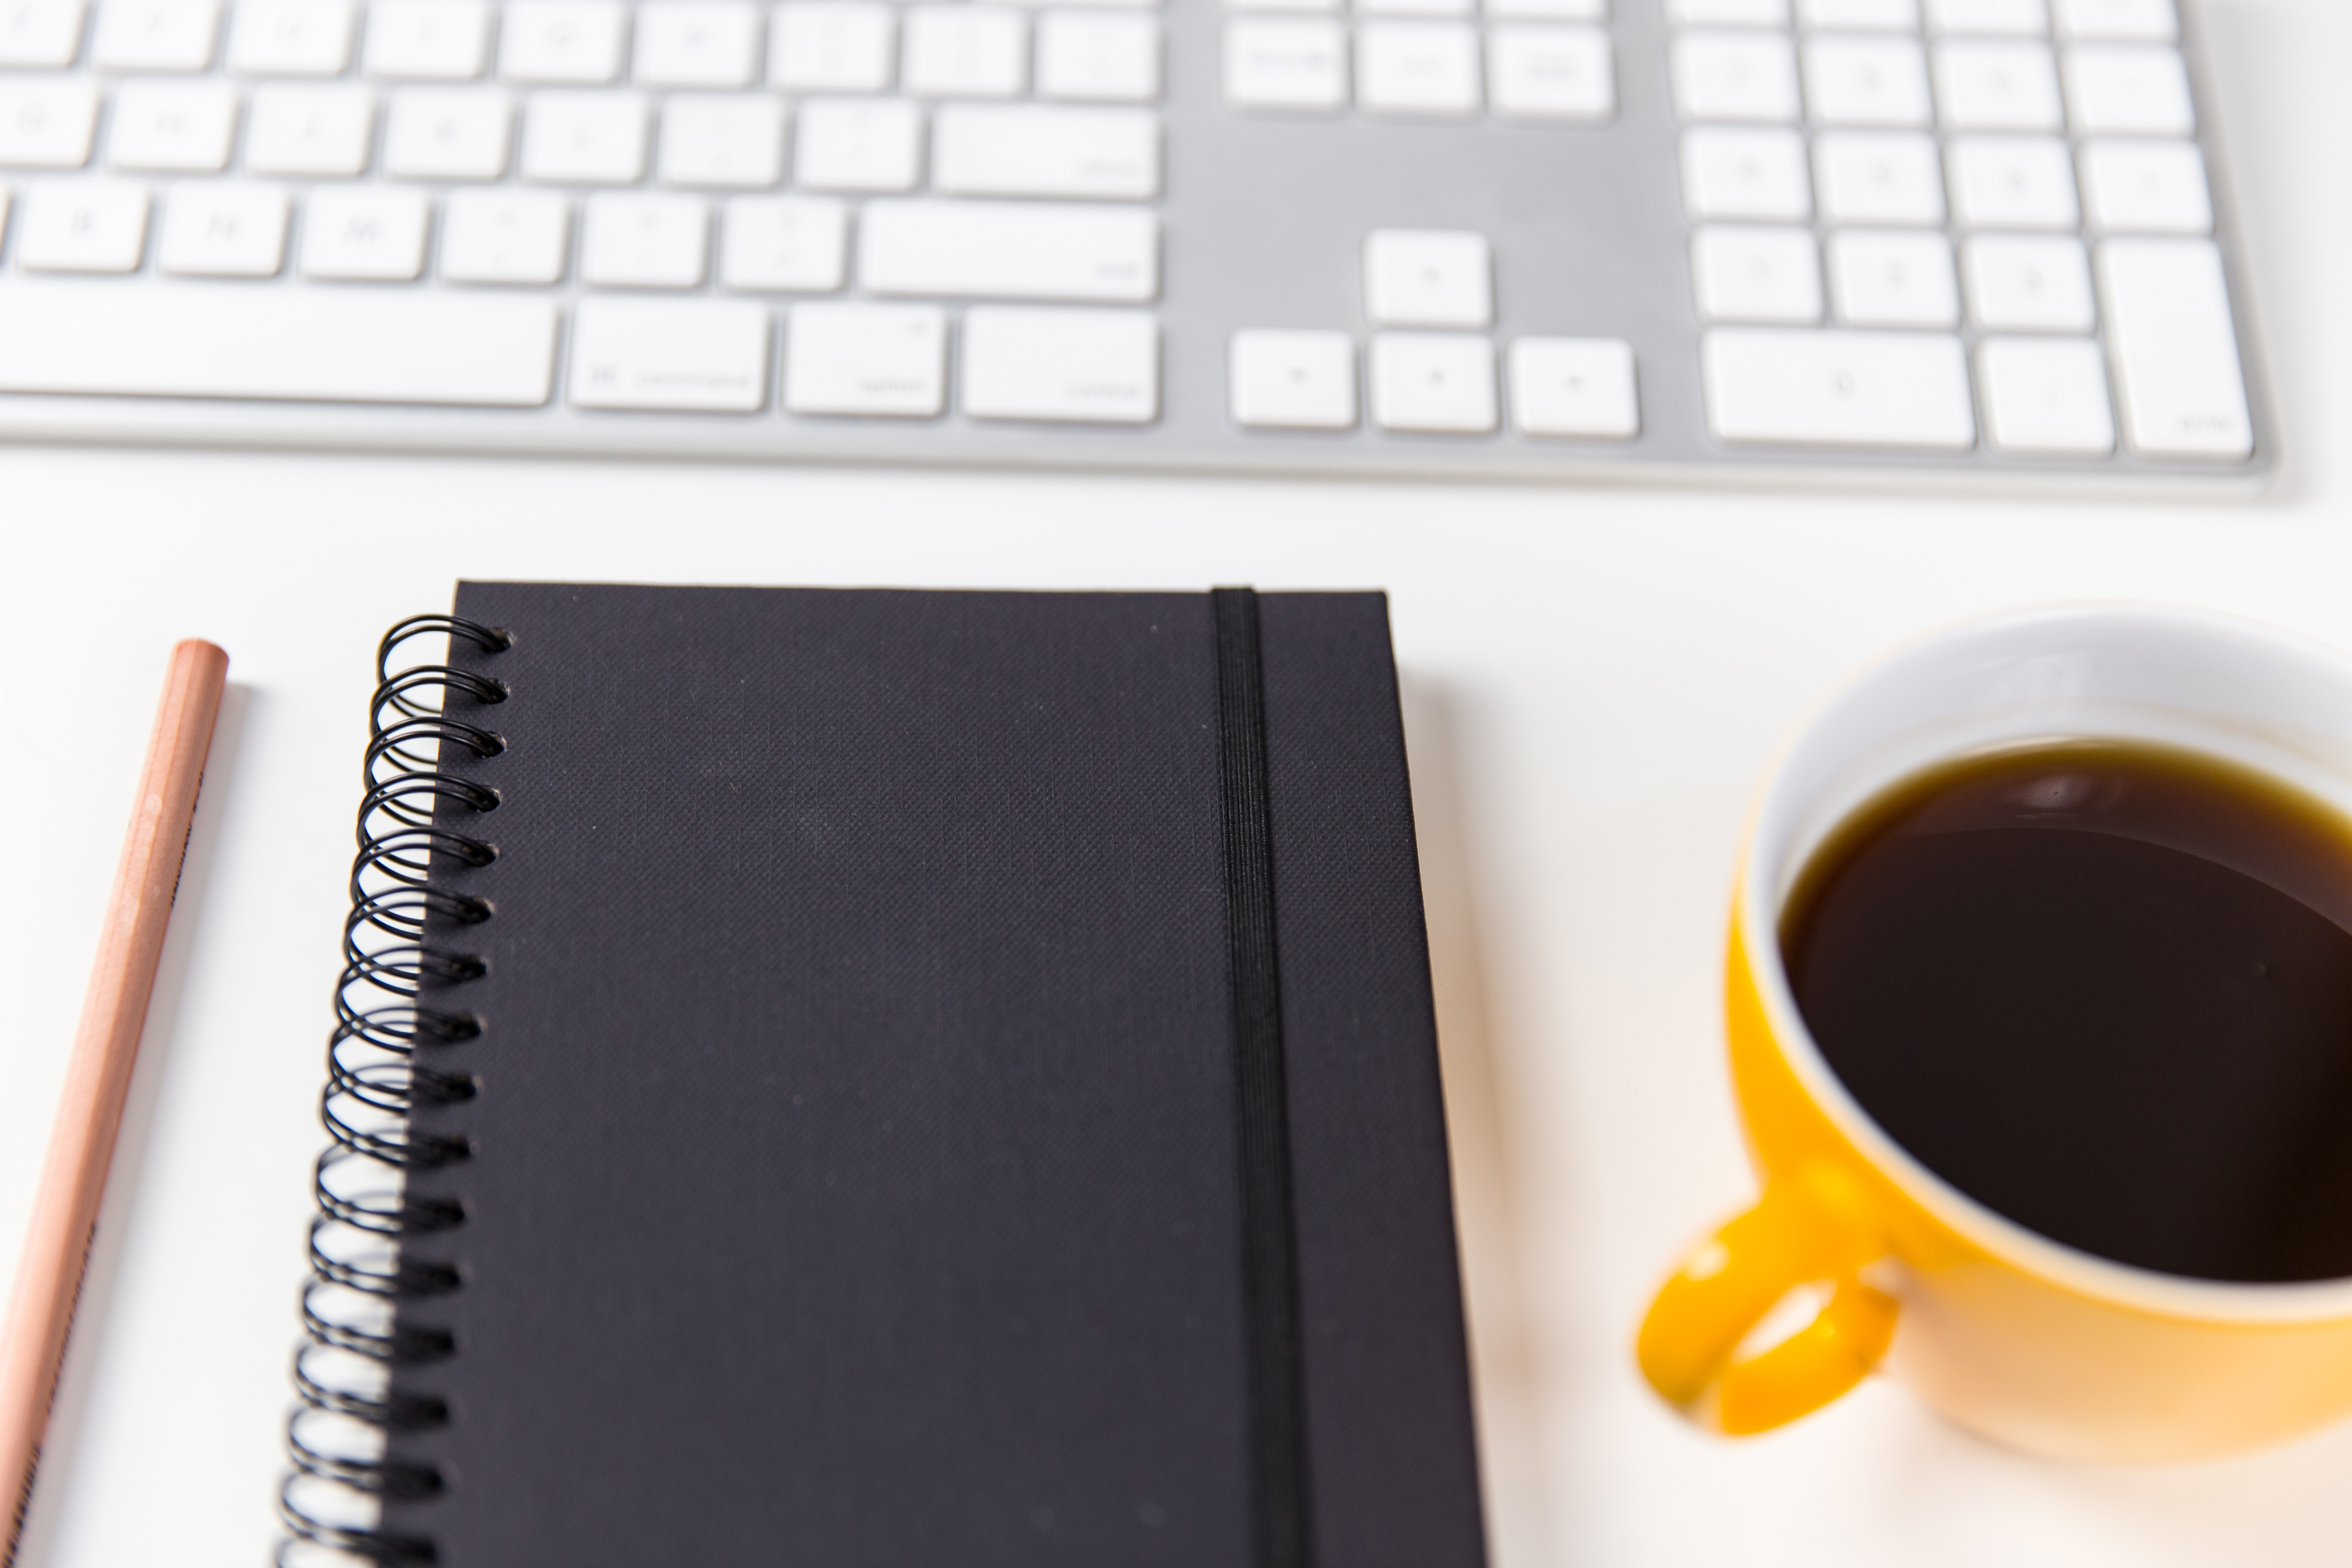
cup, notebook, font, coffee cup, caffeine, paper product, tableware, wallet